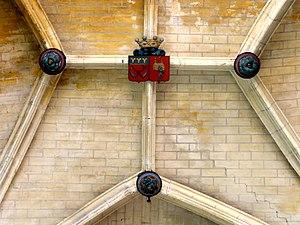
Voûte de la dernière travée du collatéral sud
L'église Saint-Germain de Mont-l'Évêque est une église catholique paroissiale située à Mont-l'Évêque, dans l'Oise, en France.